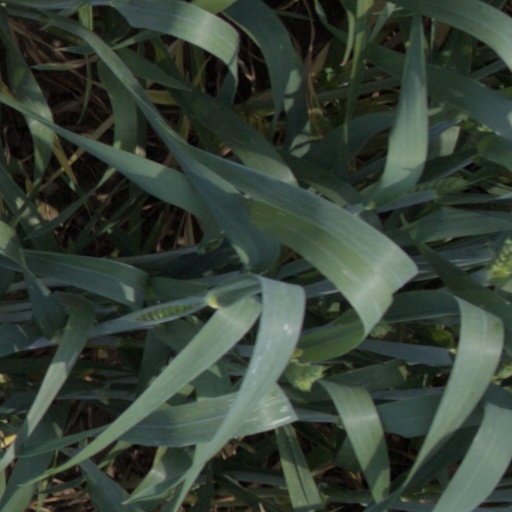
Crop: wheat